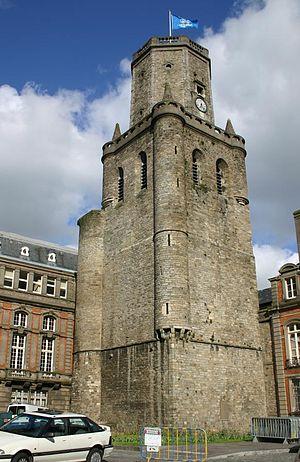
La Tour d'Ordre, ou aussi Tour d'Odre est un phare romain, modifié au Moyen Âge, écroulé en 1644, qui dominait le port de Boulogne-sur-Mer. Il est le premier phare français dont l'existence est avérée.